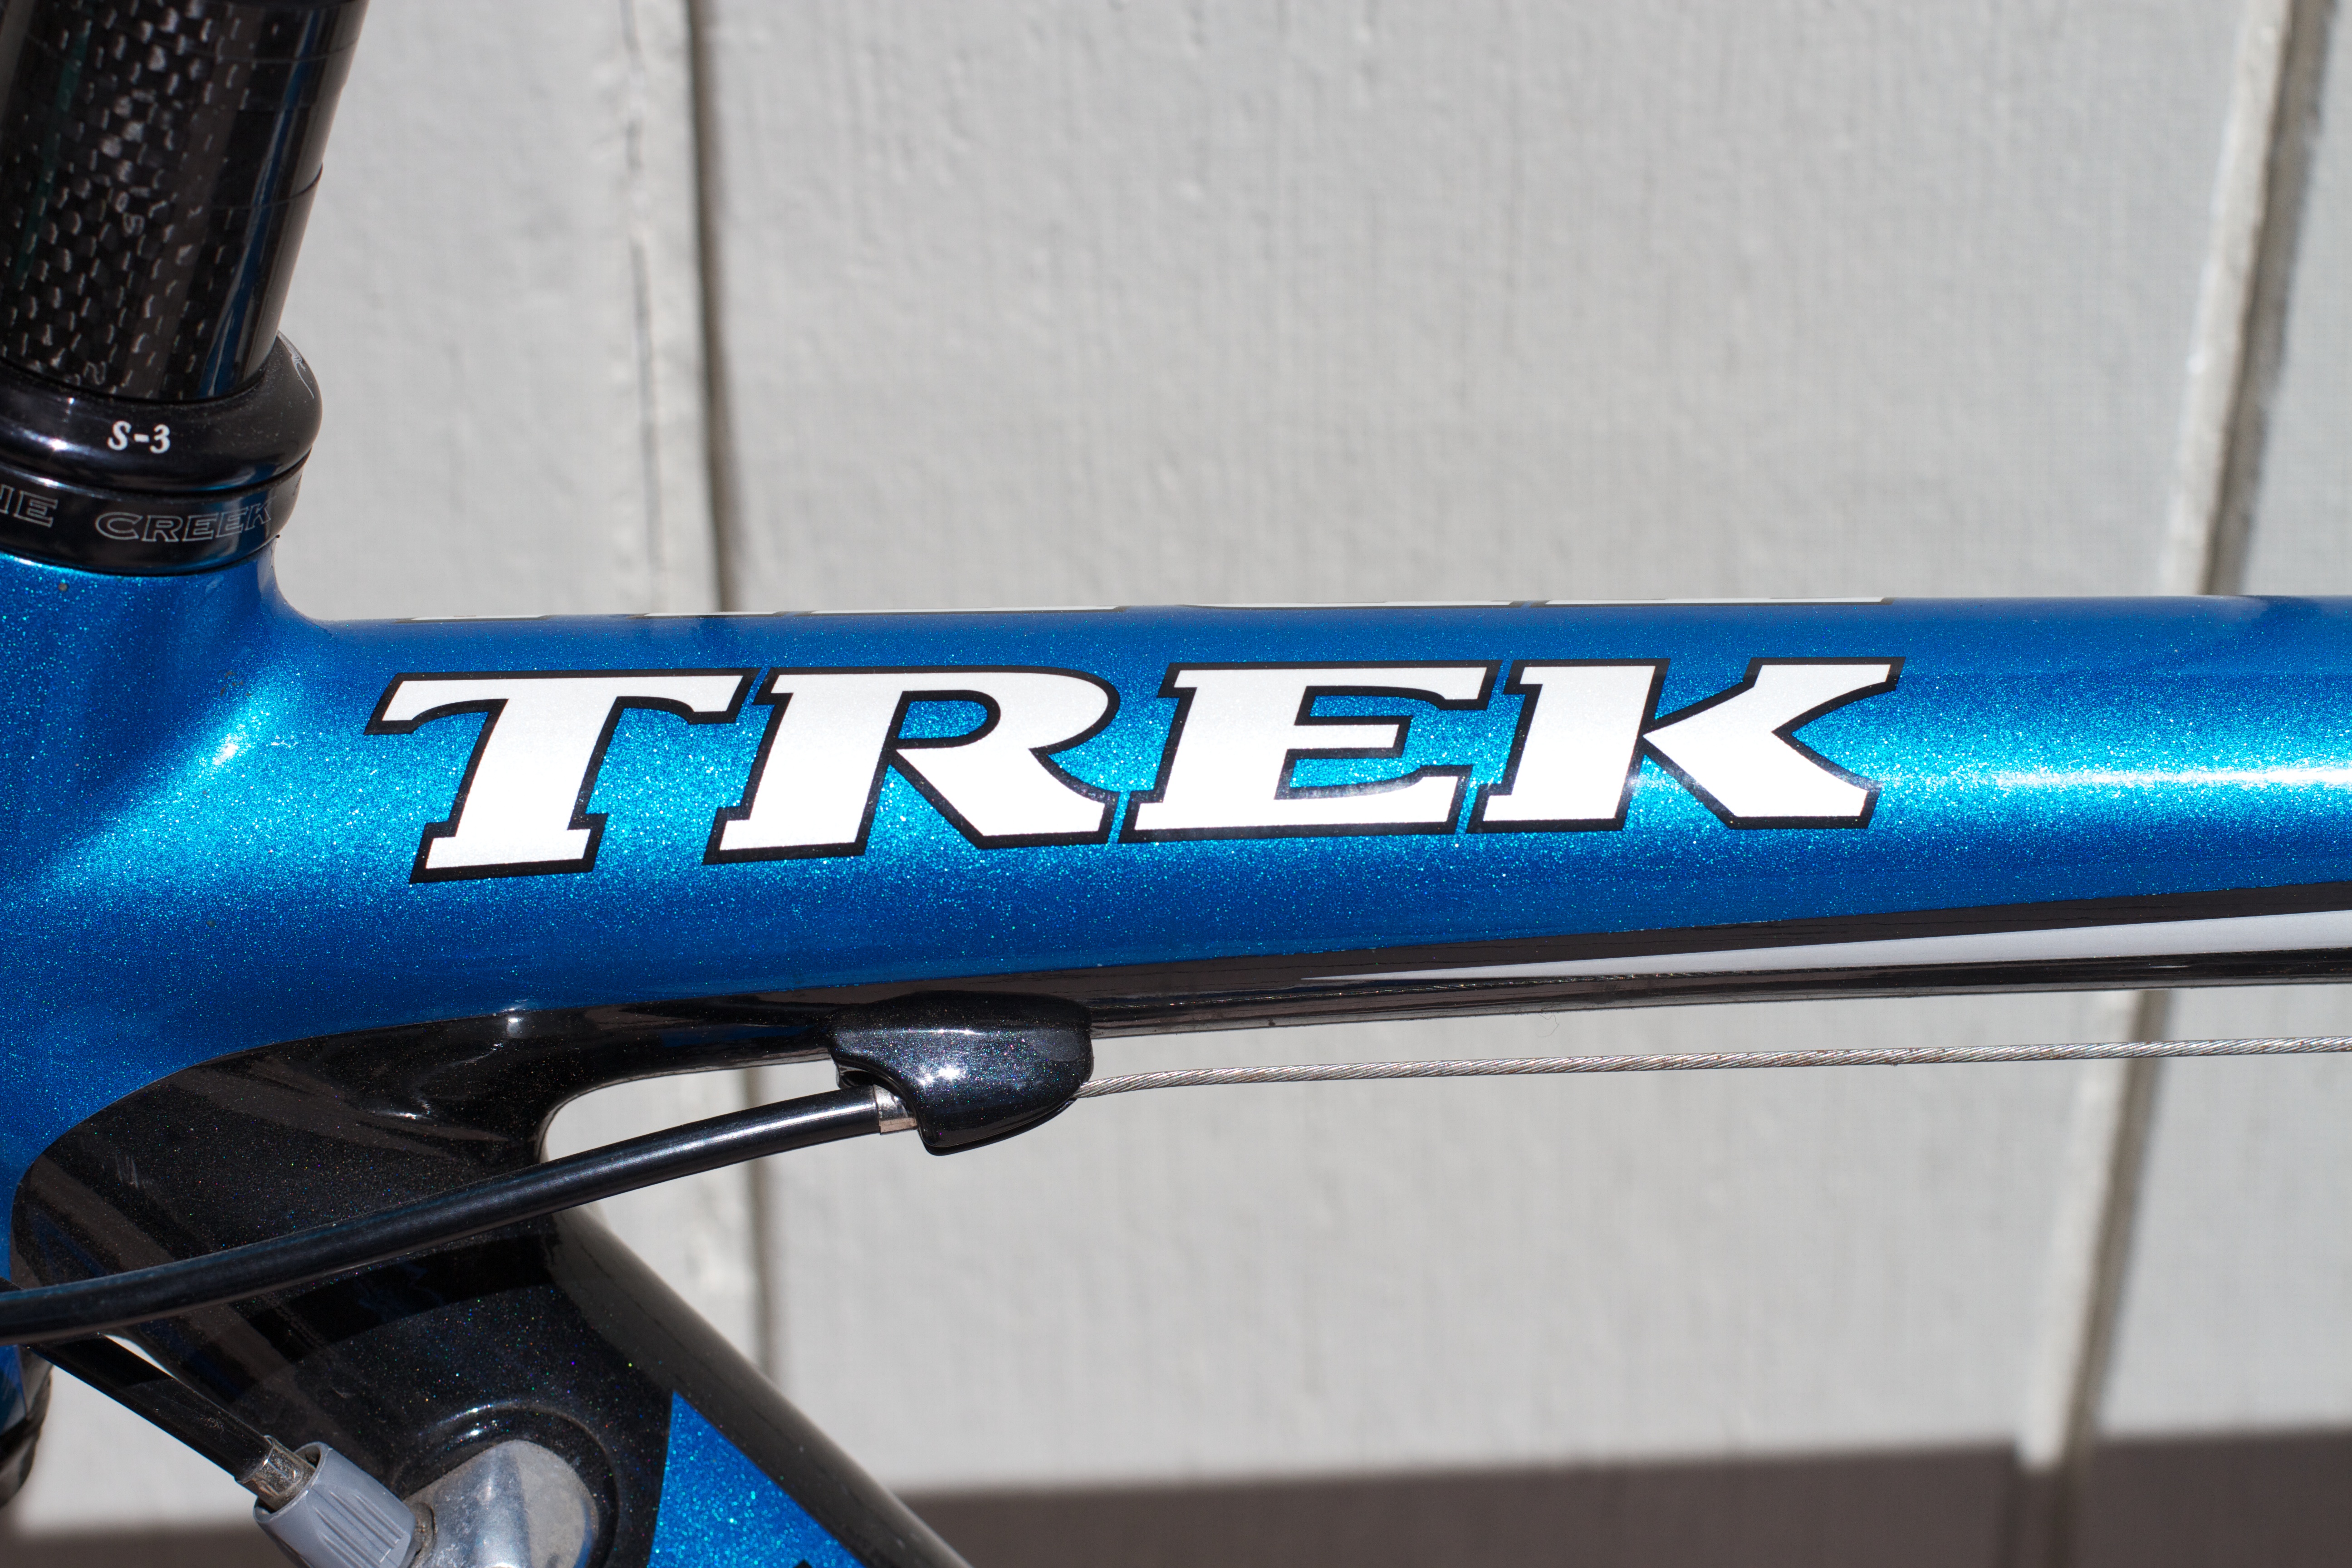
wheel, bicycle, vehicle, blue, sports equipment, mountain bike, freeride, bicycle frame, automotive exterior, bicycle motocross, bmx bike, road bicycle